Ján Figeľ

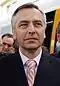
Figeľ in 2011

Ján Figeľ (born 20 January 1960) is a Slovak politician who served as European Commissioner from 2004 to 2009, then as Slovak Minister of Transport from 2010 to 2012.